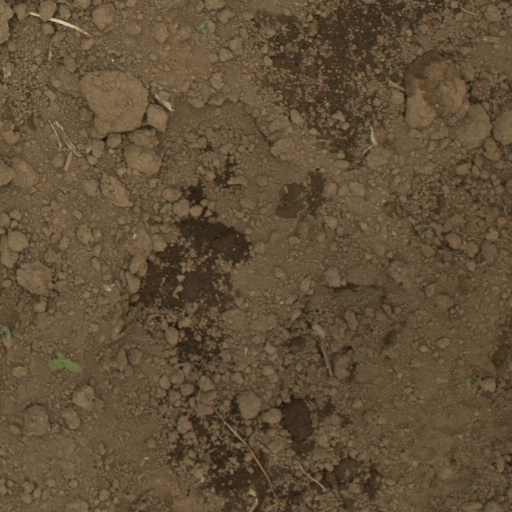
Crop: Jerusalem artichoke